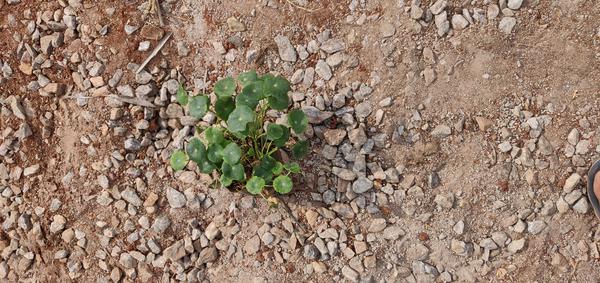
Plant: Brahmi